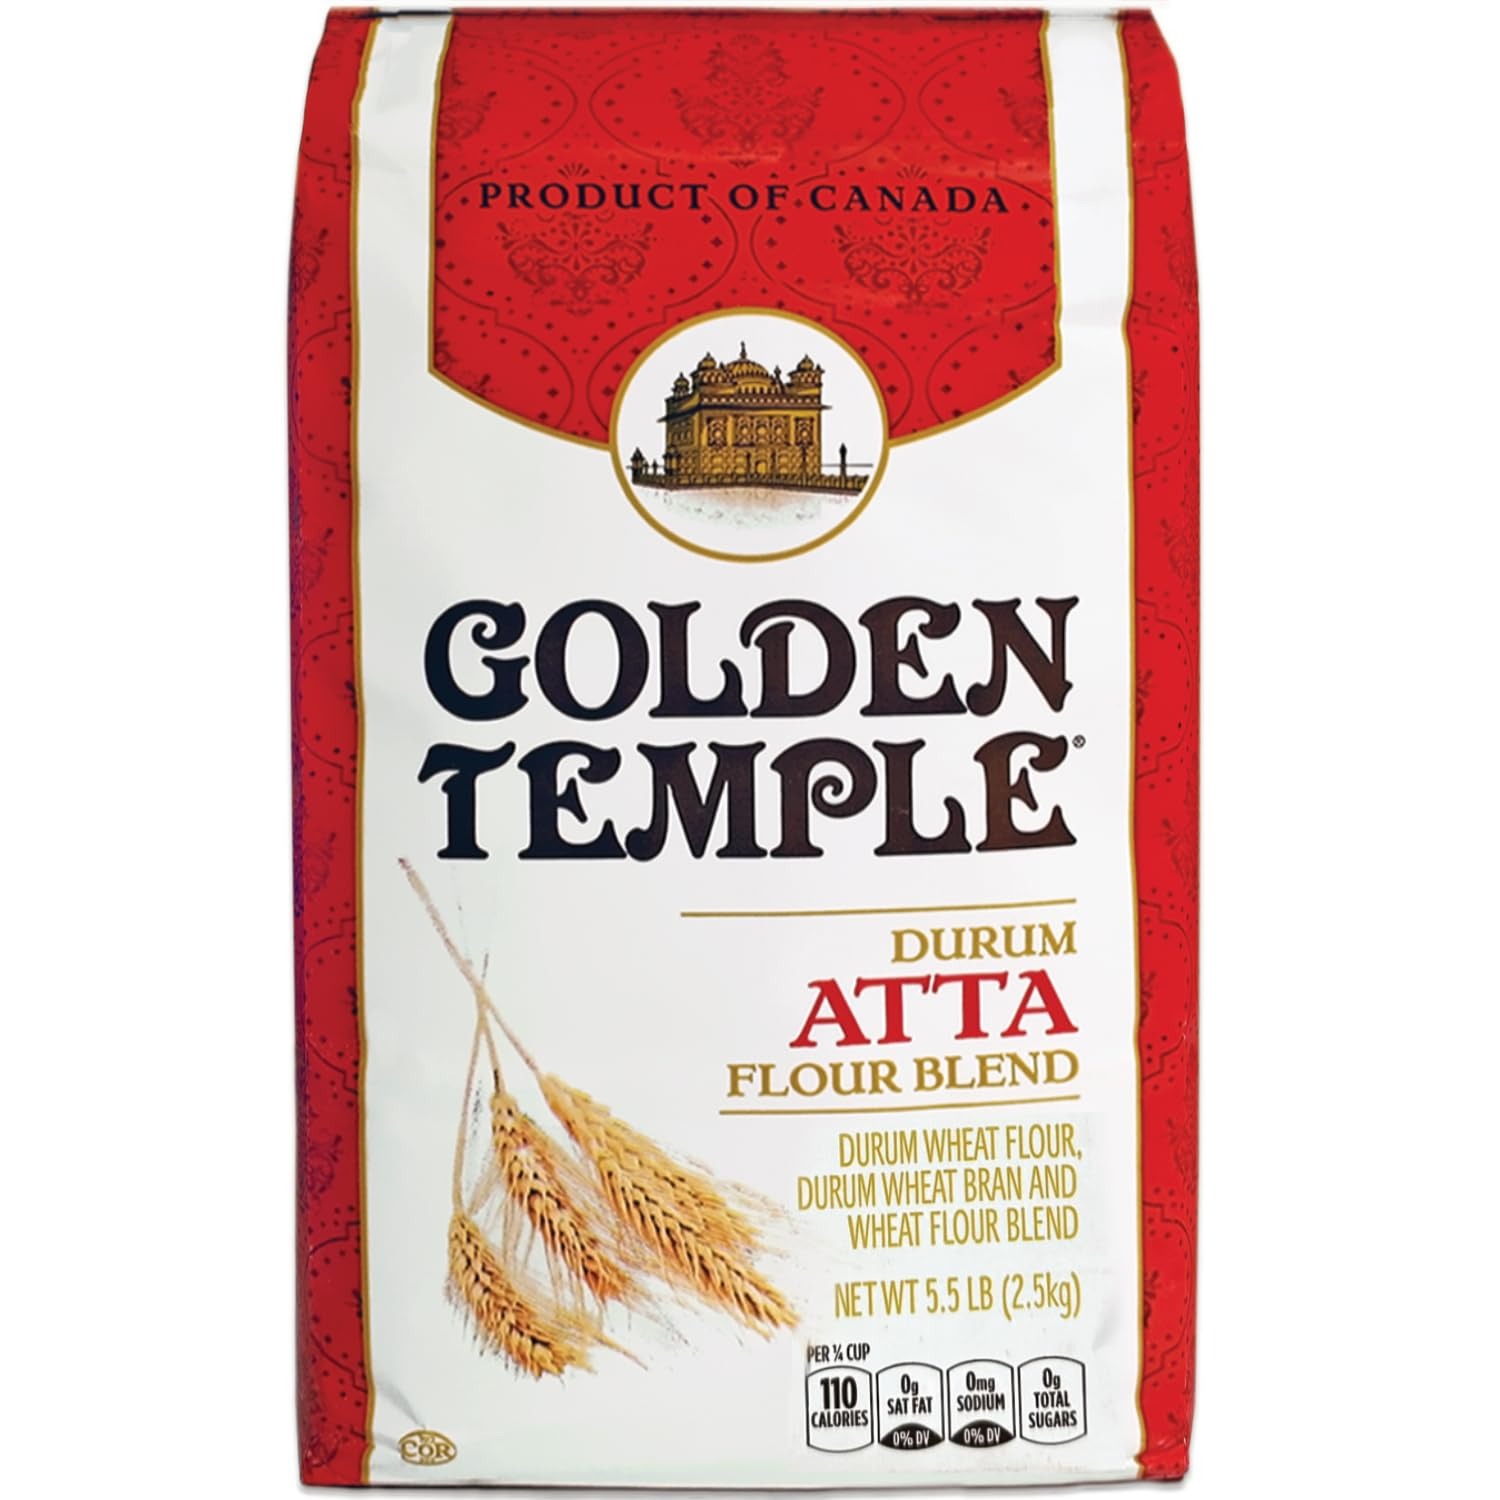
Item Name: Golden Temple - Durum Atta Flour, 5.5 Pound (2.5 kg)
Bullet Point 1: Durum Atta Flour by Golden Temple
Bullet Point 2: Ideal for daily use and easy to knead and roll, Durum Atta Flour Blend makes rotis that puff to perfection.
Bullet Point 3: Product of Canada
Bullet Point 4: Net Wt: 5.5 Lb (2.5 kg)
Product Description: Durum Atta Flour by Golden Temple. Net Wt: 5.5 Lb (2.5 kg)
Value: 88.0
Unit: Ounce

Price: 16.79